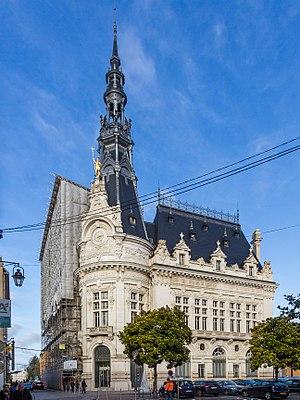
Hôtel de Ville, Sens
Ce tableau présente la liste de tous les monuments historiques classés ou inscrits dans la ville de Sens, Yonne, en France.
L'Hôtel de Ville de Sens est un édifice public, protégé des monuments historiques situé à Sens, dans le département français de l'Yonne. C'est une propriété de la commune et il est ouvert au public.